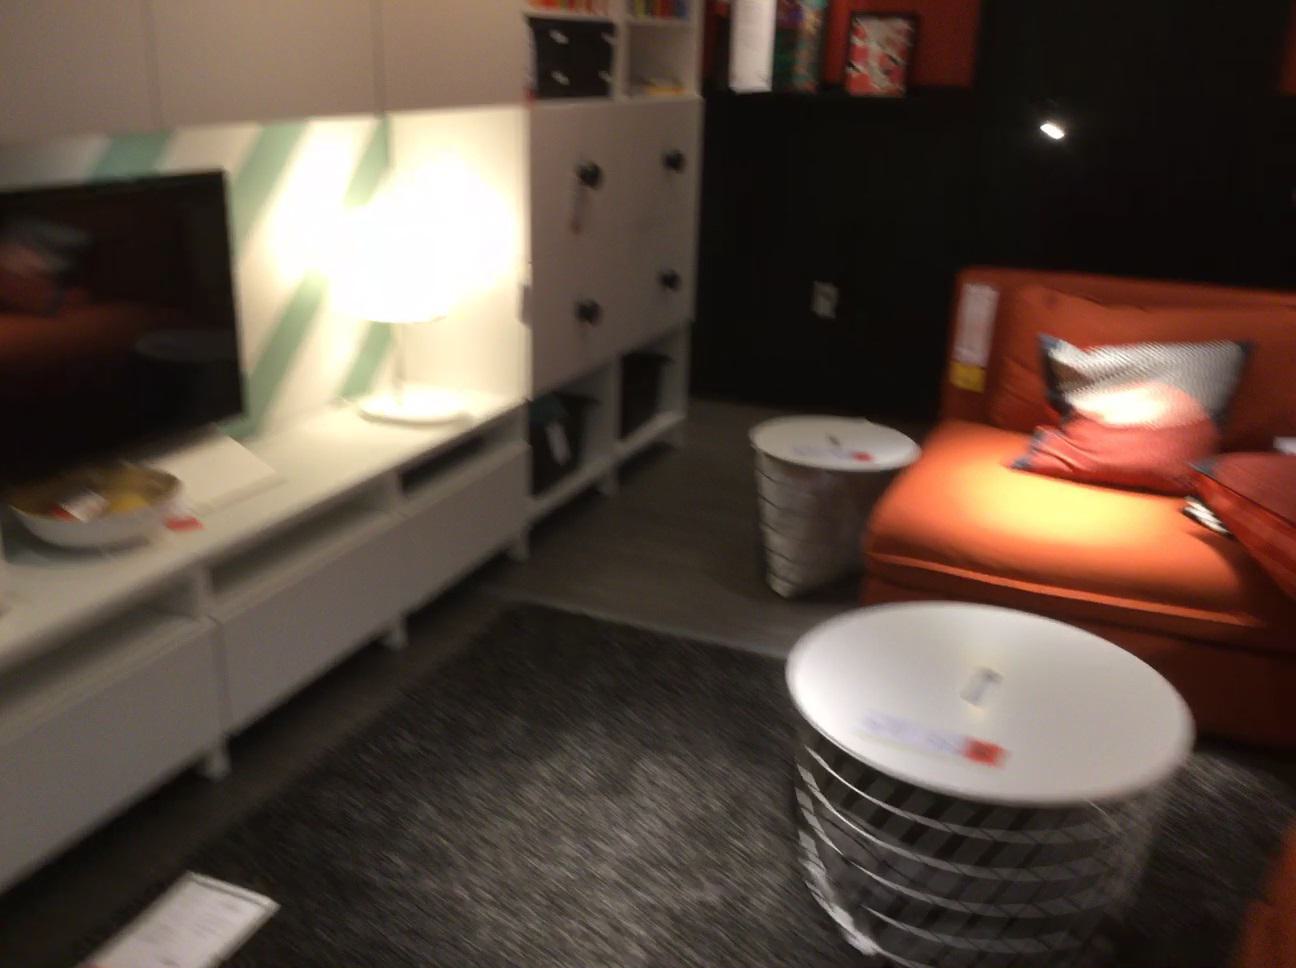
Question: Can the paper fit behind the door from the world's perspective? Final answer should be yes or no.
Answer: Yes